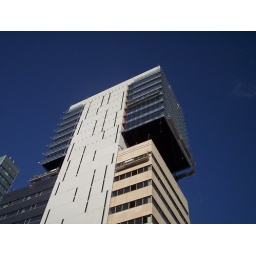
office building and luxury hotel near the forum, from Josep Lluis Mateo, MAP Architectes